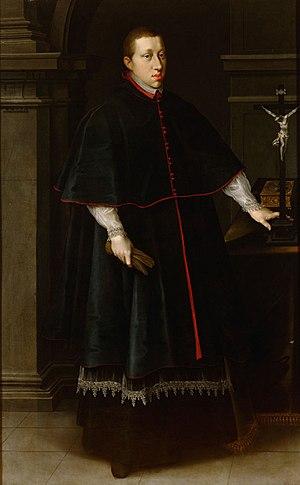
Léopold V d'Autriche-Tyrol, né le 9 octobre 1586 à Graz et mort le 13 septembre 1632 à Schwaz est un membre de la maison des Habsbourg. Il règne sur l'Autriche antérieure et le Tyrol à partir de 1619 et il est évêque laïc des diocèses de Passau en Bavière et de Strasbourg en Alsace. Léopold V est un acteur important du début de la Guerre de Trente ans.